Basilan

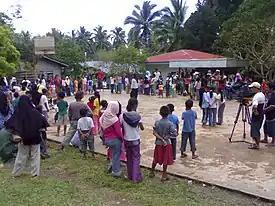
Yakan interior/east: Yakans gathered at Materling, Al Barka (Tipo-Tipo), Basilan, visited by Kapamilya broadcaster Bernadette Sembrano.

Culturally, the Yakan and the Tausug are distinct ethnolinguistic nations; the Yakan represent the "Lumad" (albeit lately most Yakans have since converted to Islam) or indigenous peoples of Basilan, while the Tausugs, the Samal and the Bajao are regarded as the "original Muslims", and the Chavacano, Cebuano and Ilonggo are the "Cristianos". The rest, a mixture of Ilocanos, Waray, Bicolanos, Maranaos, Iranuns and Maguindanaos, are more recent migrants permanently residing in the region, itinerant merchants or government workers.